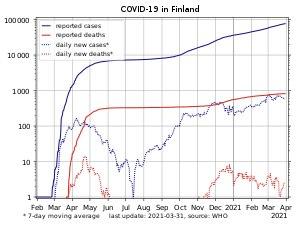
La pandémie de Covid-19 se propage en Finlande à partir du 29 janvier 2020 lorsqu'une touriste chinoise de Wuhan visitant Ivalo est testée positif au virus.